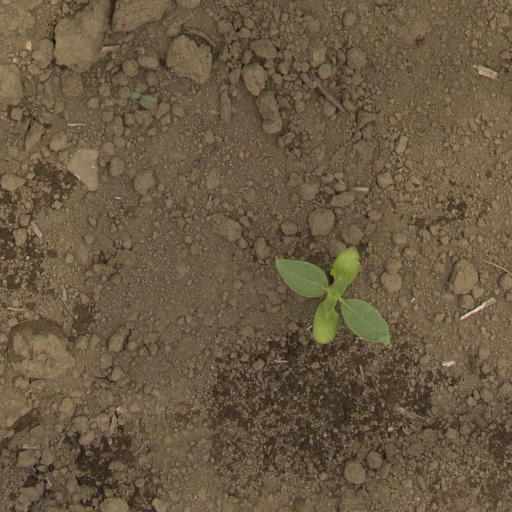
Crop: Jerusalem artichoke